M&M's

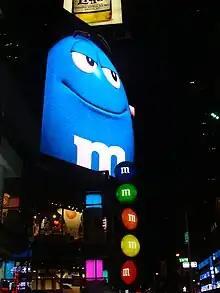
Outside of M&M's World in Times Square, New York City

In 1949, the brand introduced the tagline "the milk chocolate that melts in your mouth, not in your hand". In 1950, a black "M" was imprinted on the candies giving them a unique trademark. It was changed to white in 1954. In the early 1950s, the Midwest Research Institute (now MRIGlobal) in Kansas City, Missouri, worked on behalf of the confection company to perfect a process whereby of chocolate centers could be coated every hour.